Van, Turkey

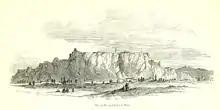
Van from Joseph Pitton de Tournefort's 1717 book "Relation d'un voyage du Levant"

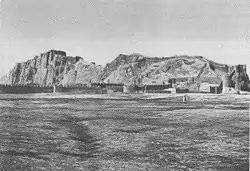
The rock and walled city of Van in 1893 by H. F. B. Lynch

The first half of the 15th century saw the Van region become a land of conflict as it was disputed by the Ottoman Empire and the neighboring Persian Safavid Empire. The Safavids captured Van in 1502, as it went naturally with all former territories of the Ak Koyunlu. The Ottomans took the city in 1515 following the climactic Battle of Chaldiran and held it for a short period. The Safavids retook it again in 1520 but the Ottomans gained an almost definite hold of it in 1548 during another Ottoman-Safavid War. Ottoman control over the town was confirmed in the 1555 Peace of Amasya which came as a result after the end of the war. They first made Van into a sanjak dependent on the Erzurum eyalet, and later into a separate Van eyalet in about 1570. In 1604, the Safavids under king Abbas the Great recaptured Van alongside other swaths of lost territories in Eastern Anatolia. However, Ottoman control over it was at last now made final and definite in 1639 with the Treaty of Zuhab.